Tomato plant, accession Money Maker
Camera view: horizontal (90 deg, fisheye); turntable rotation: 210 degrees
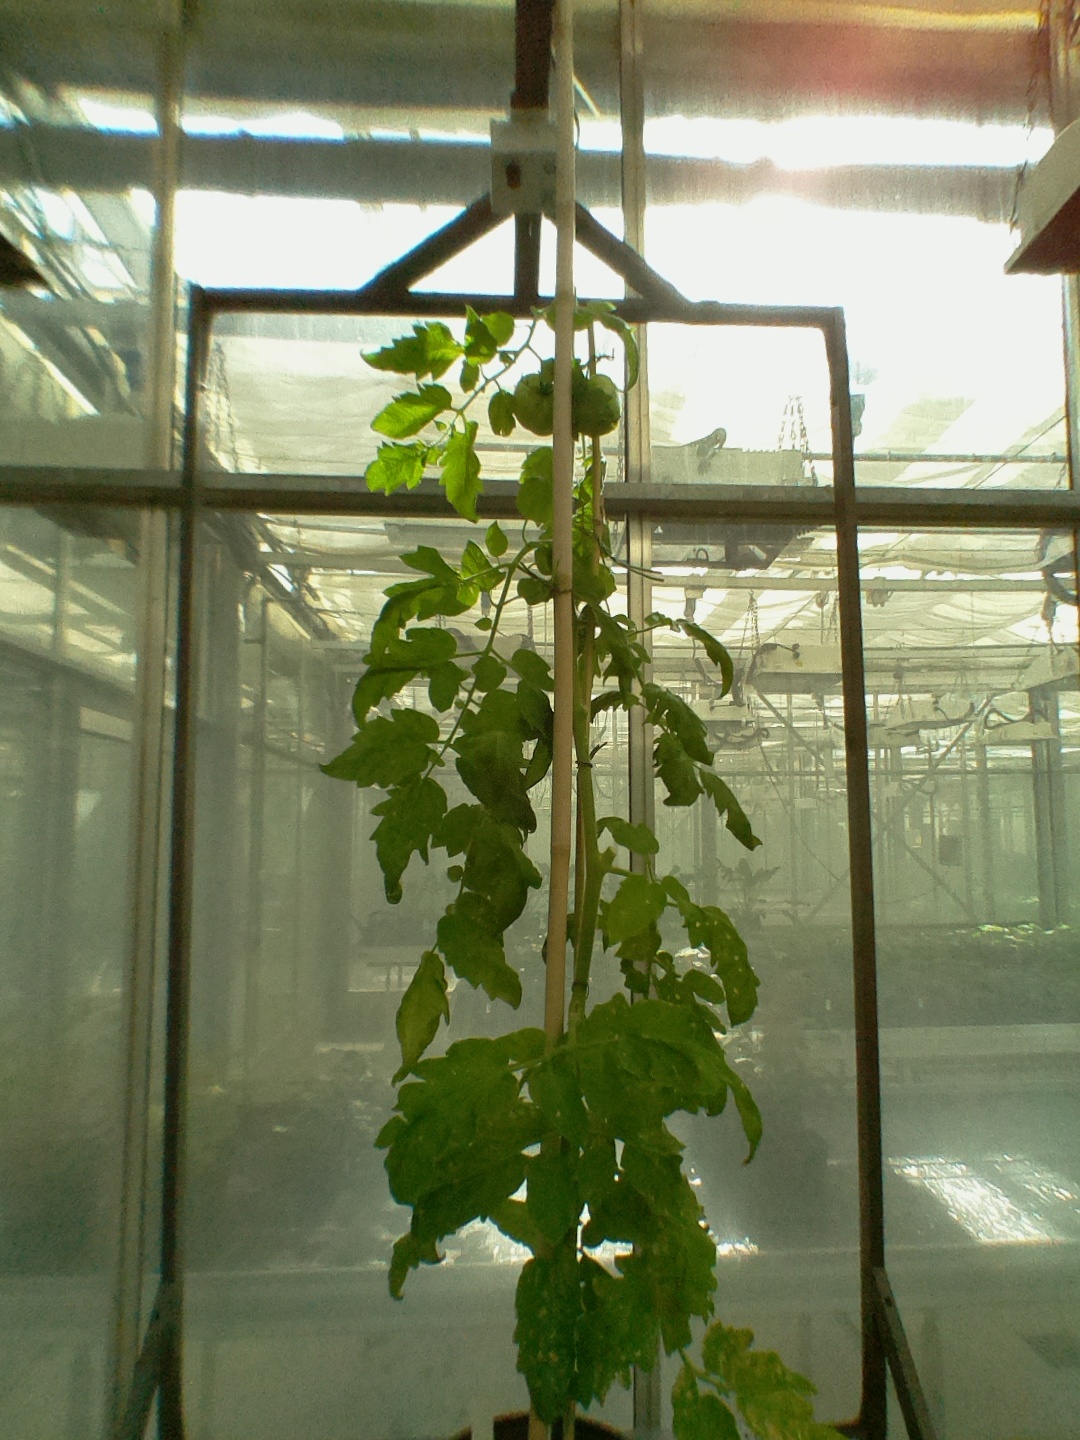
BBCH growth stage 79: 90% -100% of final fruit size